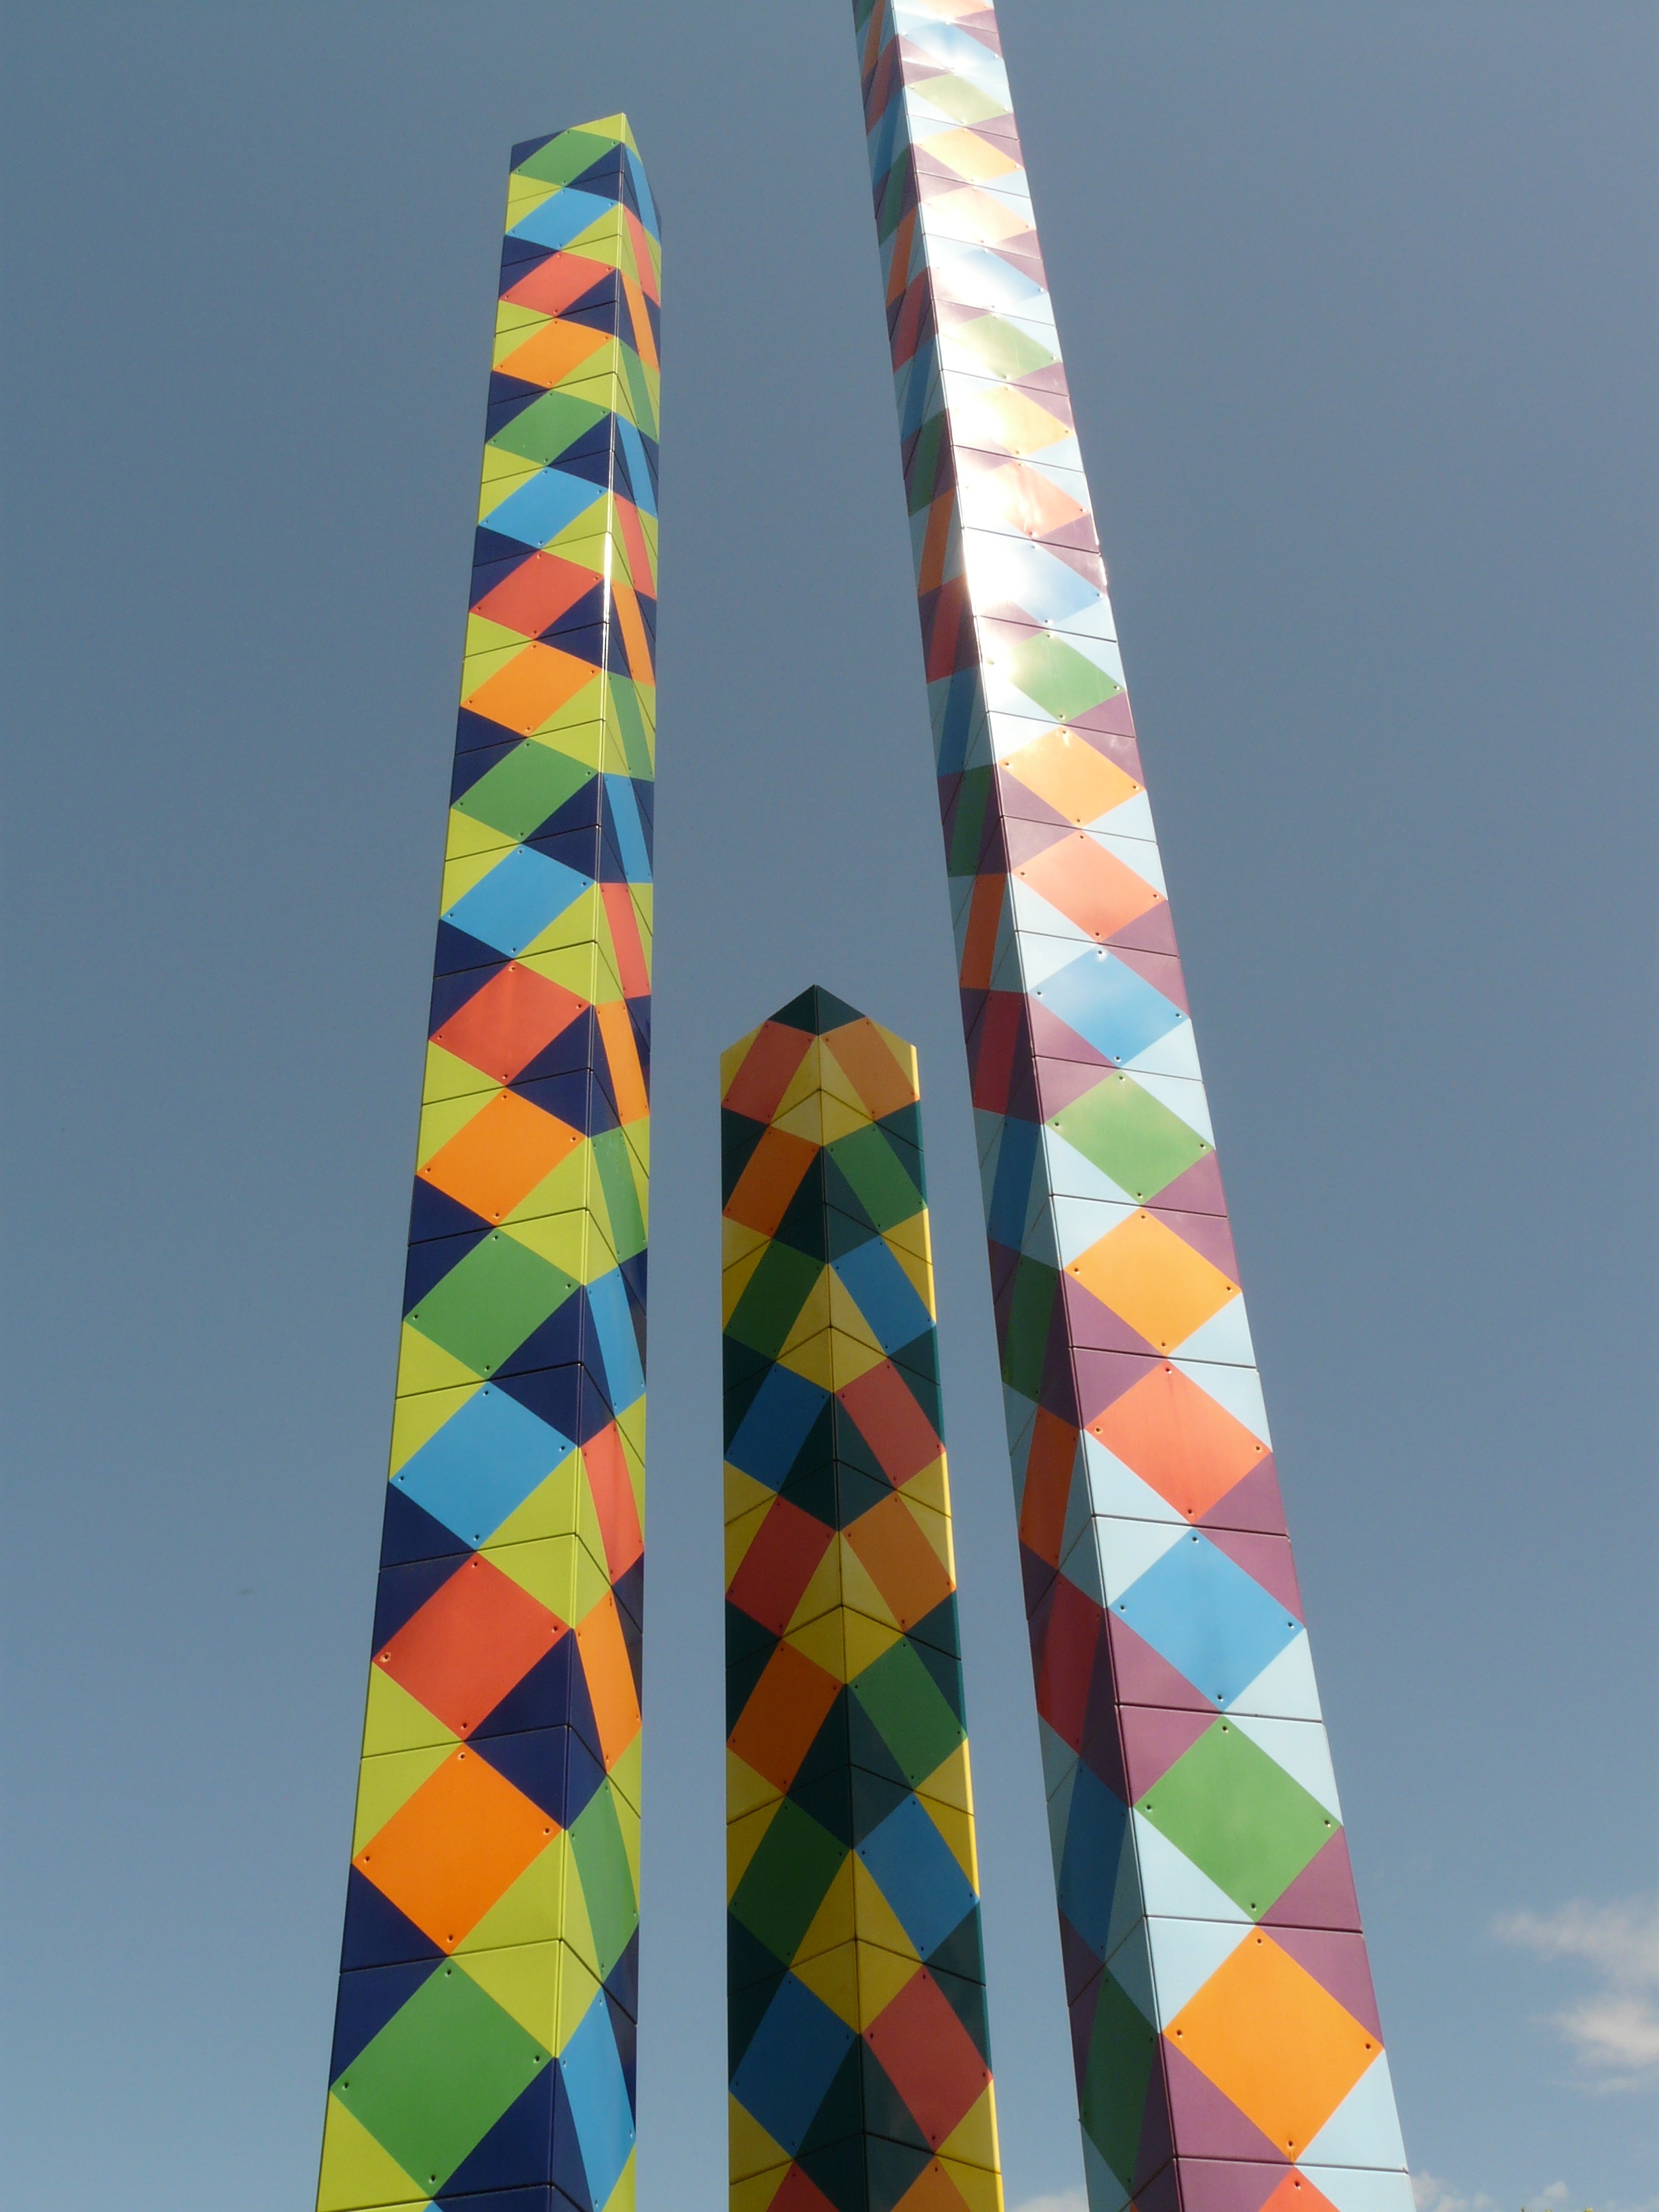
skyscraper, pattern, line, color, flag, blue, colorful, toy, artwork, art, triangle, bright, symmetry, shape, columnar, flag of the united states